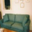
Label: couch